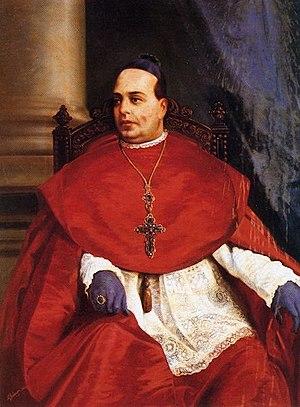
Jacinto María Cervera y Cervera était un ecclésiastique espagnol, évêque du diocèse de San Cristóbal de La Laguna et plus tard évêque du diocèse de Majorque.